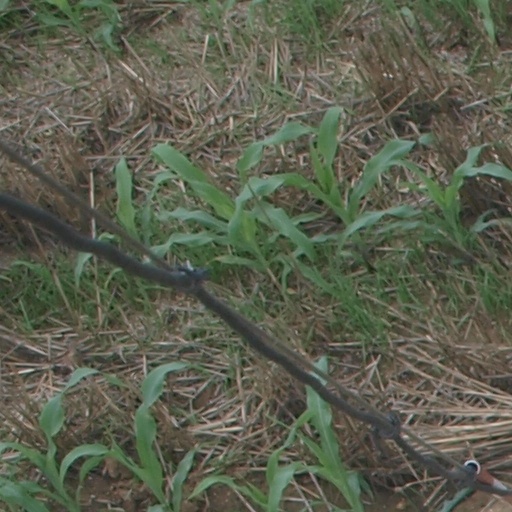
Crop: maize; corn